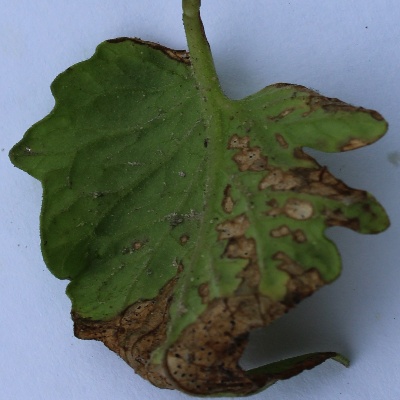
Crop: Tomato
Condition: septoria leaf spot